Dan Puric

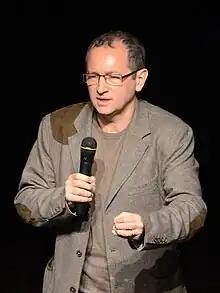
Puric in 2012

Liviu Dan Puric (born 12 February 1959) is a Romanian actor, theatre director, pantomime artist, and political activist.